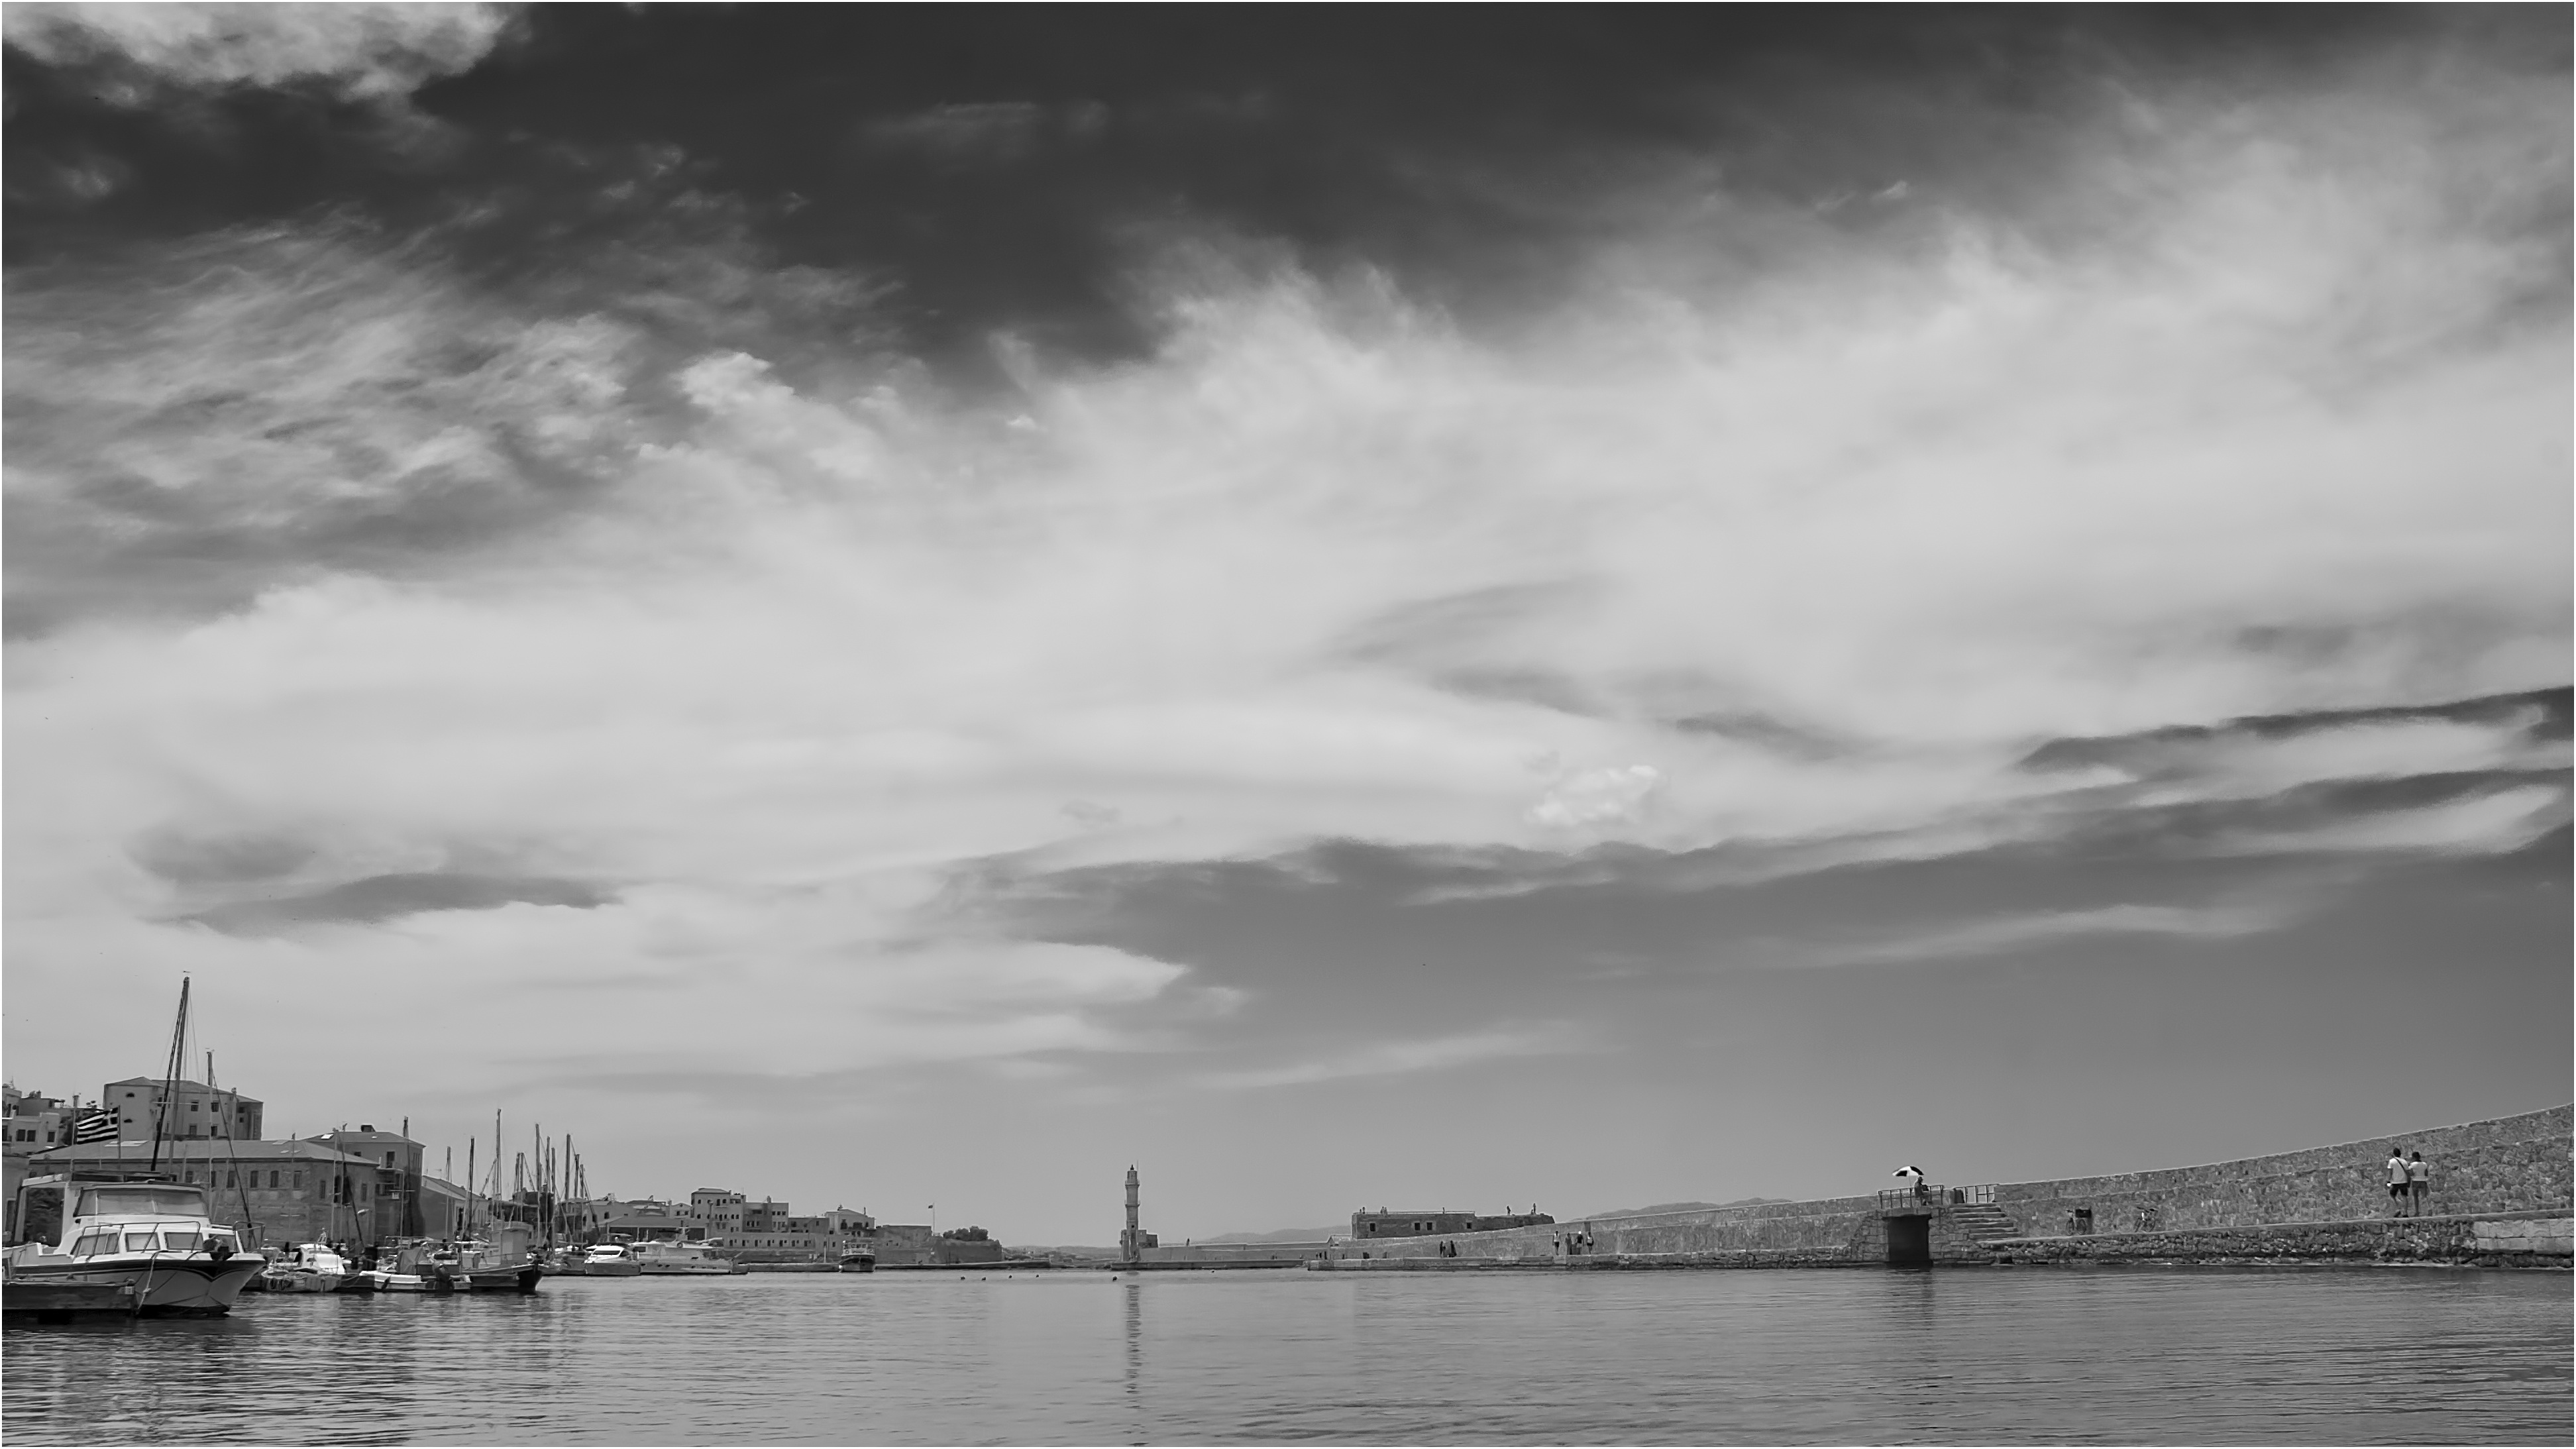
sea, cloud, black and white, photography, wave, vehicle, weather, monochrome, greece, crete, chania, summer vacation, monochrome photography, atmospheric phenomenon